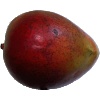
Label: red_mango